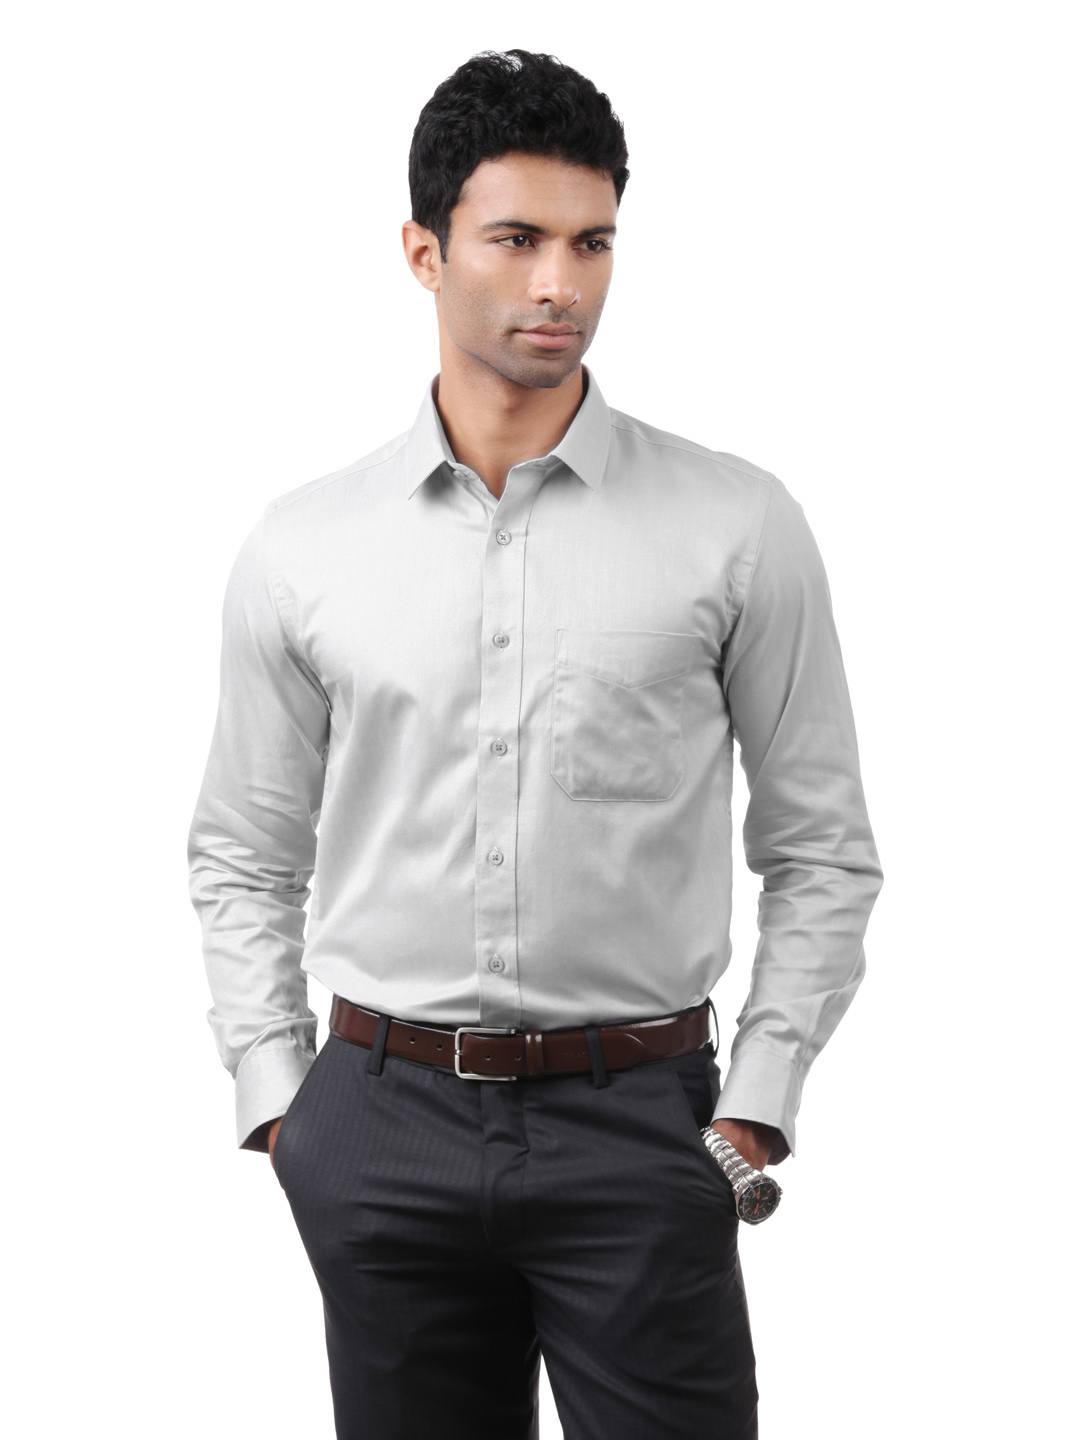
Black Coffee Men Grey Shirt
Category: Apparel / Topwear / Shirts
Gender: Men
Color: Grey
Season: Summer 2012
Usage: Formal